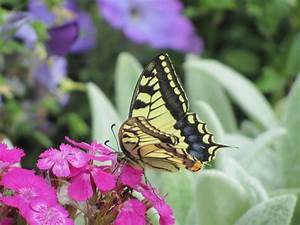
Label: farfalla